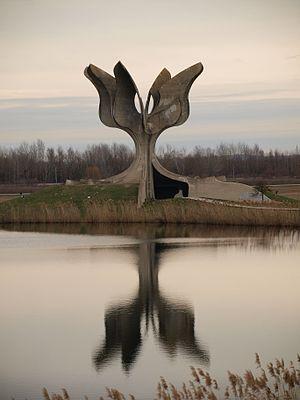
Monument aux victimes du camp d'extermination de Jasenovac. Македонски: Спомен-парк Јасеновац. Slovenščina: Spomenik na nekdanjem mestu ustaškega koncentracijskega taborišča Jasenovac. Српски / srpski: Споменик Логора Јасеновац.
Fleur de pierre est une œuvre du sculpteur serbe Bogdan Bogdanović. Sculpture monumentale en béton créée en 1966, il s'agit d'un monument à la mémoire des victimes du camp d'extermination de Jasenovac, en Croatie.
Le camp de concentration de Jasenovac était un camp d'extermination créé en 1941 par l'État indépendant de Croatie, le régime des Oustachis, pendant la Seconde Guerre mondiale.
Serbes de Croatie est une expression désignant les Serbes, une minorité nationale historique, qui vivent en Croatie. Le plus éminent des Serbes de Croatie est Nikola Tesla, un inventeur, ingénieur et scientifique, et l'un des inventeurs les plus prolifiques.